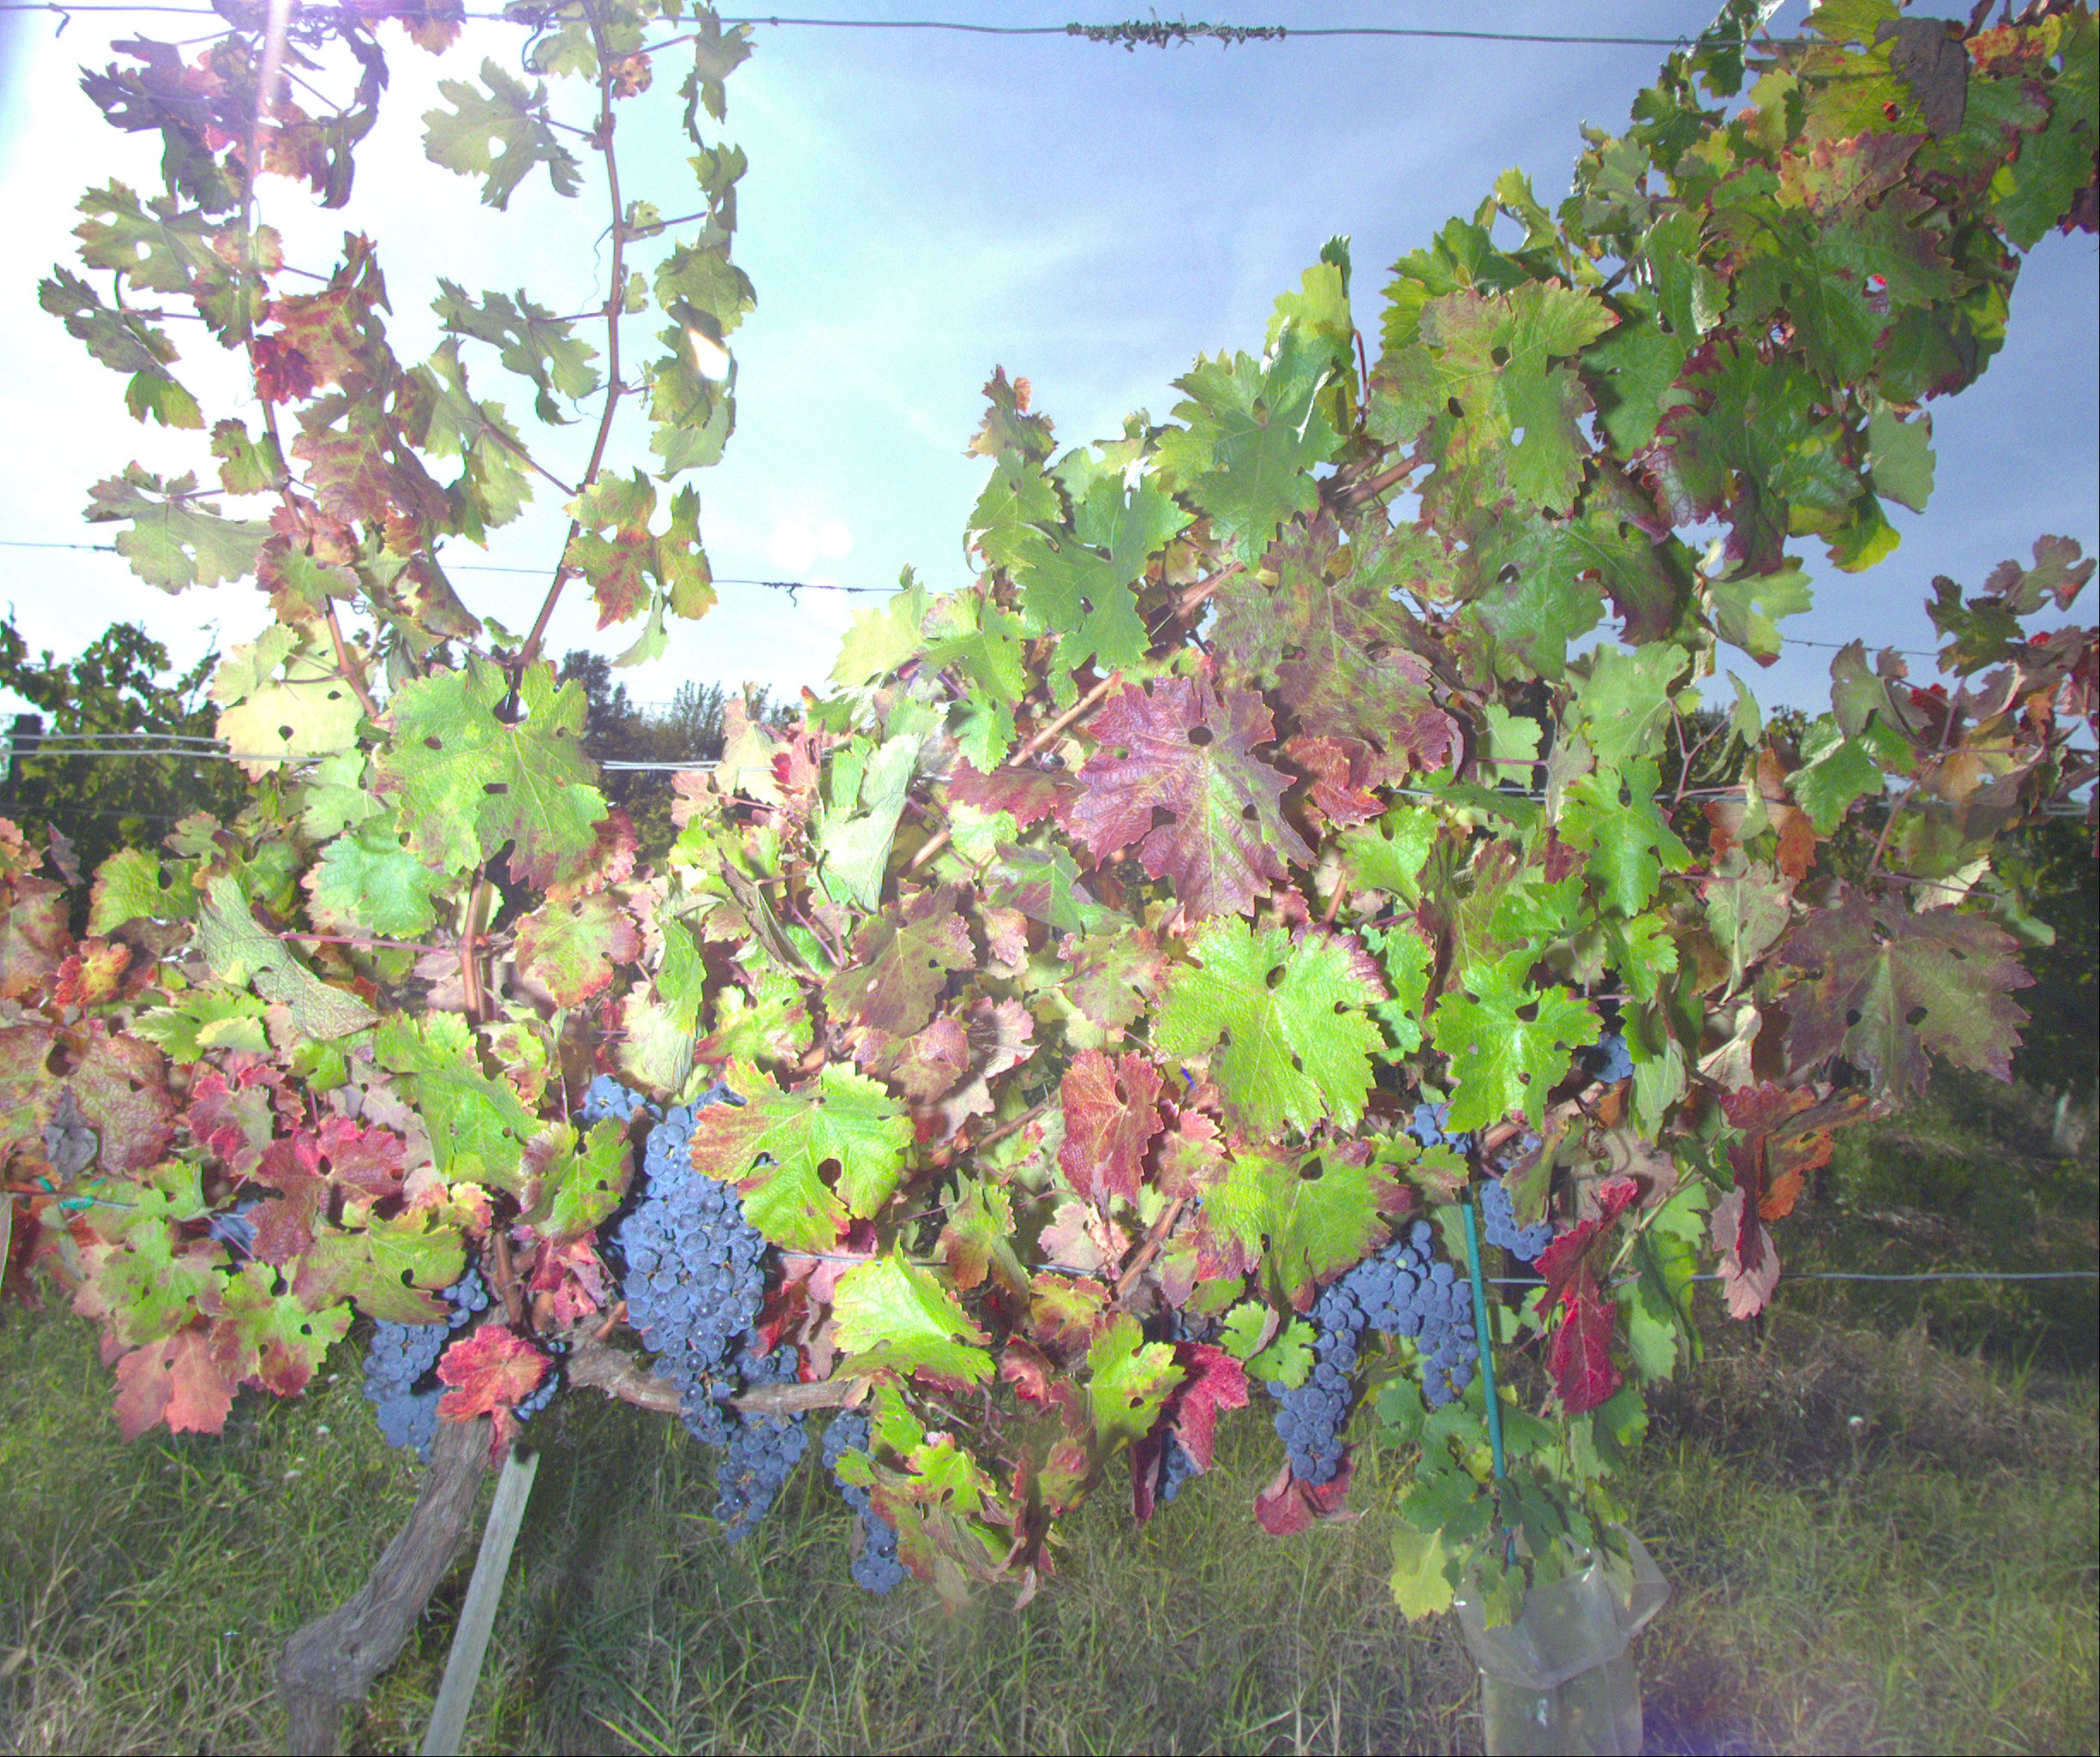
Grape variety: cabernet-sauvignon
Disease: confounding disease (conf+)